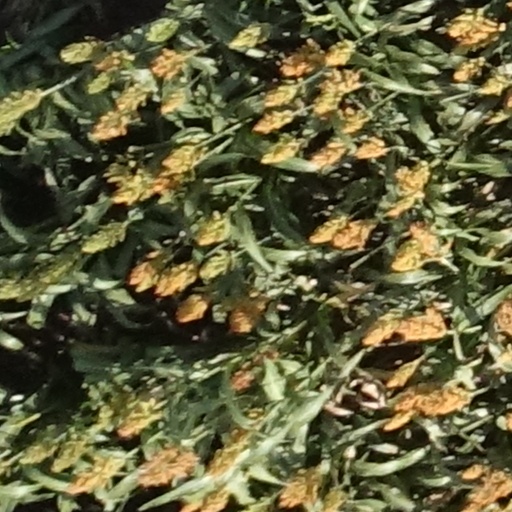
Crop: sorghum